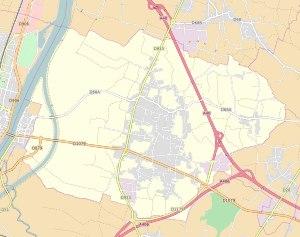
Replonges est une commune française située dans le département de l'Ain, en région Auvergne-Rhône-Alpes.